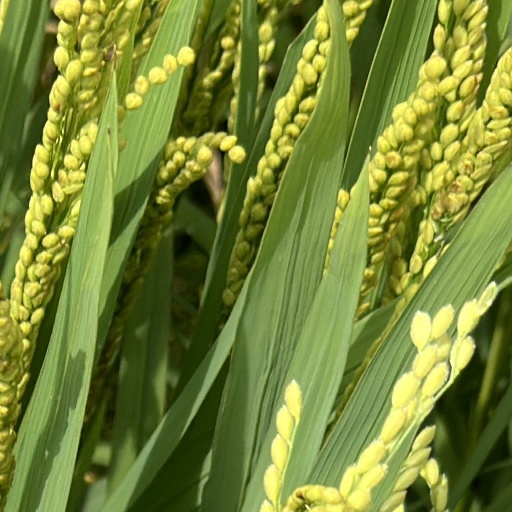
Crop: rice